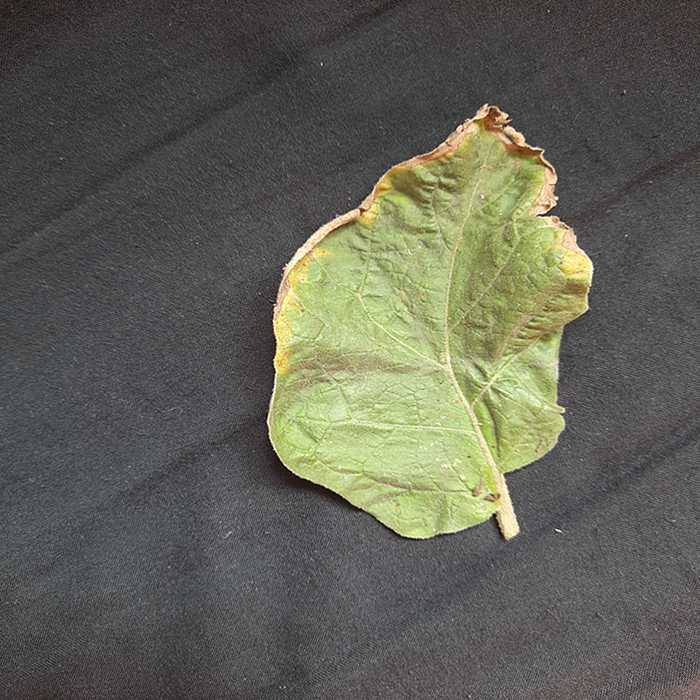
Plant: Eggplant
Label: Eggplant begomovirus